Politics of Spain

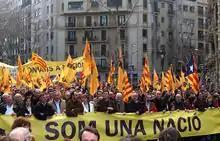
Demonstration led by Republican Left Party of Catalonia in favor of using the term "nation" to define Catalonia in its Statute of Autonomy

Spanish political developments since the early twentieth century have been marked by the existence of peripheral nationalisms and the debate of whether Spain can be viewed as a plurinational federation. Spain is a diverse country with different and contrasting polities showing varying economic and social structures, as well as different languages and historical, political and cultural traditions. Peripheral nationalist movements have been present mainly in the Basque Country, Catalonia and Galicia, some advocating for a special recognition of their "national identity" within the Spanish nation and others for their right of self-determination or independence.